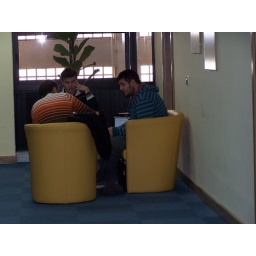
University library has a flexible furniture layout on the newly refurbished floor which has seen an increase in student numbers